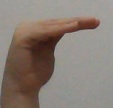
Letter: haa